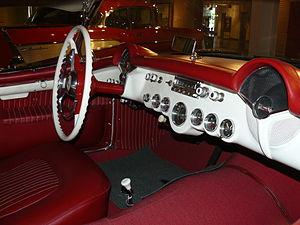
Auburn Muséum.